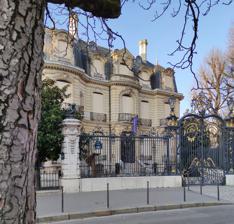
Building: Hôtel Marcel Dassault
Country: France
Year built: 1844
Hôtel Marcel Dassault General information Coordinates 48°52′06″N 2°18′32″E / 48.8684°N 2.309°E / 48.8684; 2.309 The Hôtel Marcel Dassault is a hôtel particulier in Paris , France. Location It is located at 7 Rond-point des Champs-Elysées in the 8th arrondissement of Paris . History It was built in 1844. It was acquired by Marcel Dassault in 1952. Since 2002, it has been home to Artcurial , an auction house owned by the Dassault Group . References Wikimedia Commons has media related to Hôtel Marcel Dassault .